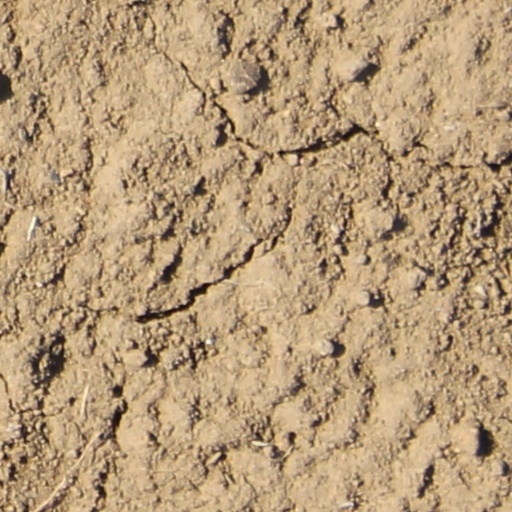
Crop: wheat